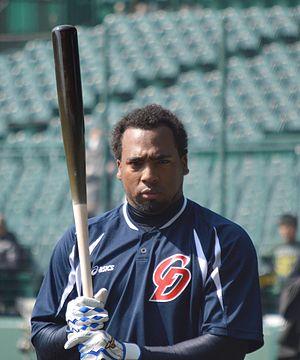
Héctor Luna est un joueur de champ intérieur de baseball évoluant pour les Chunichi Dragons de la Ligue centrale du Japon. Il joue dans les Ligues majeures de baseball de 2004 à 2012.